Saint-Germain-lès-Buxy

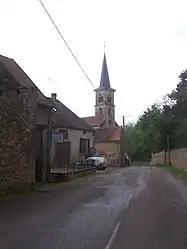
The church and surroundings in Saint-Germain-lès-Buxy

Saint-Germain-lès-Buxy (literally "Saint-Germain near Buxy") is a commune in the Saône-et-Loire department in the region of Bourgogne-Franche-Comté in eastern France.